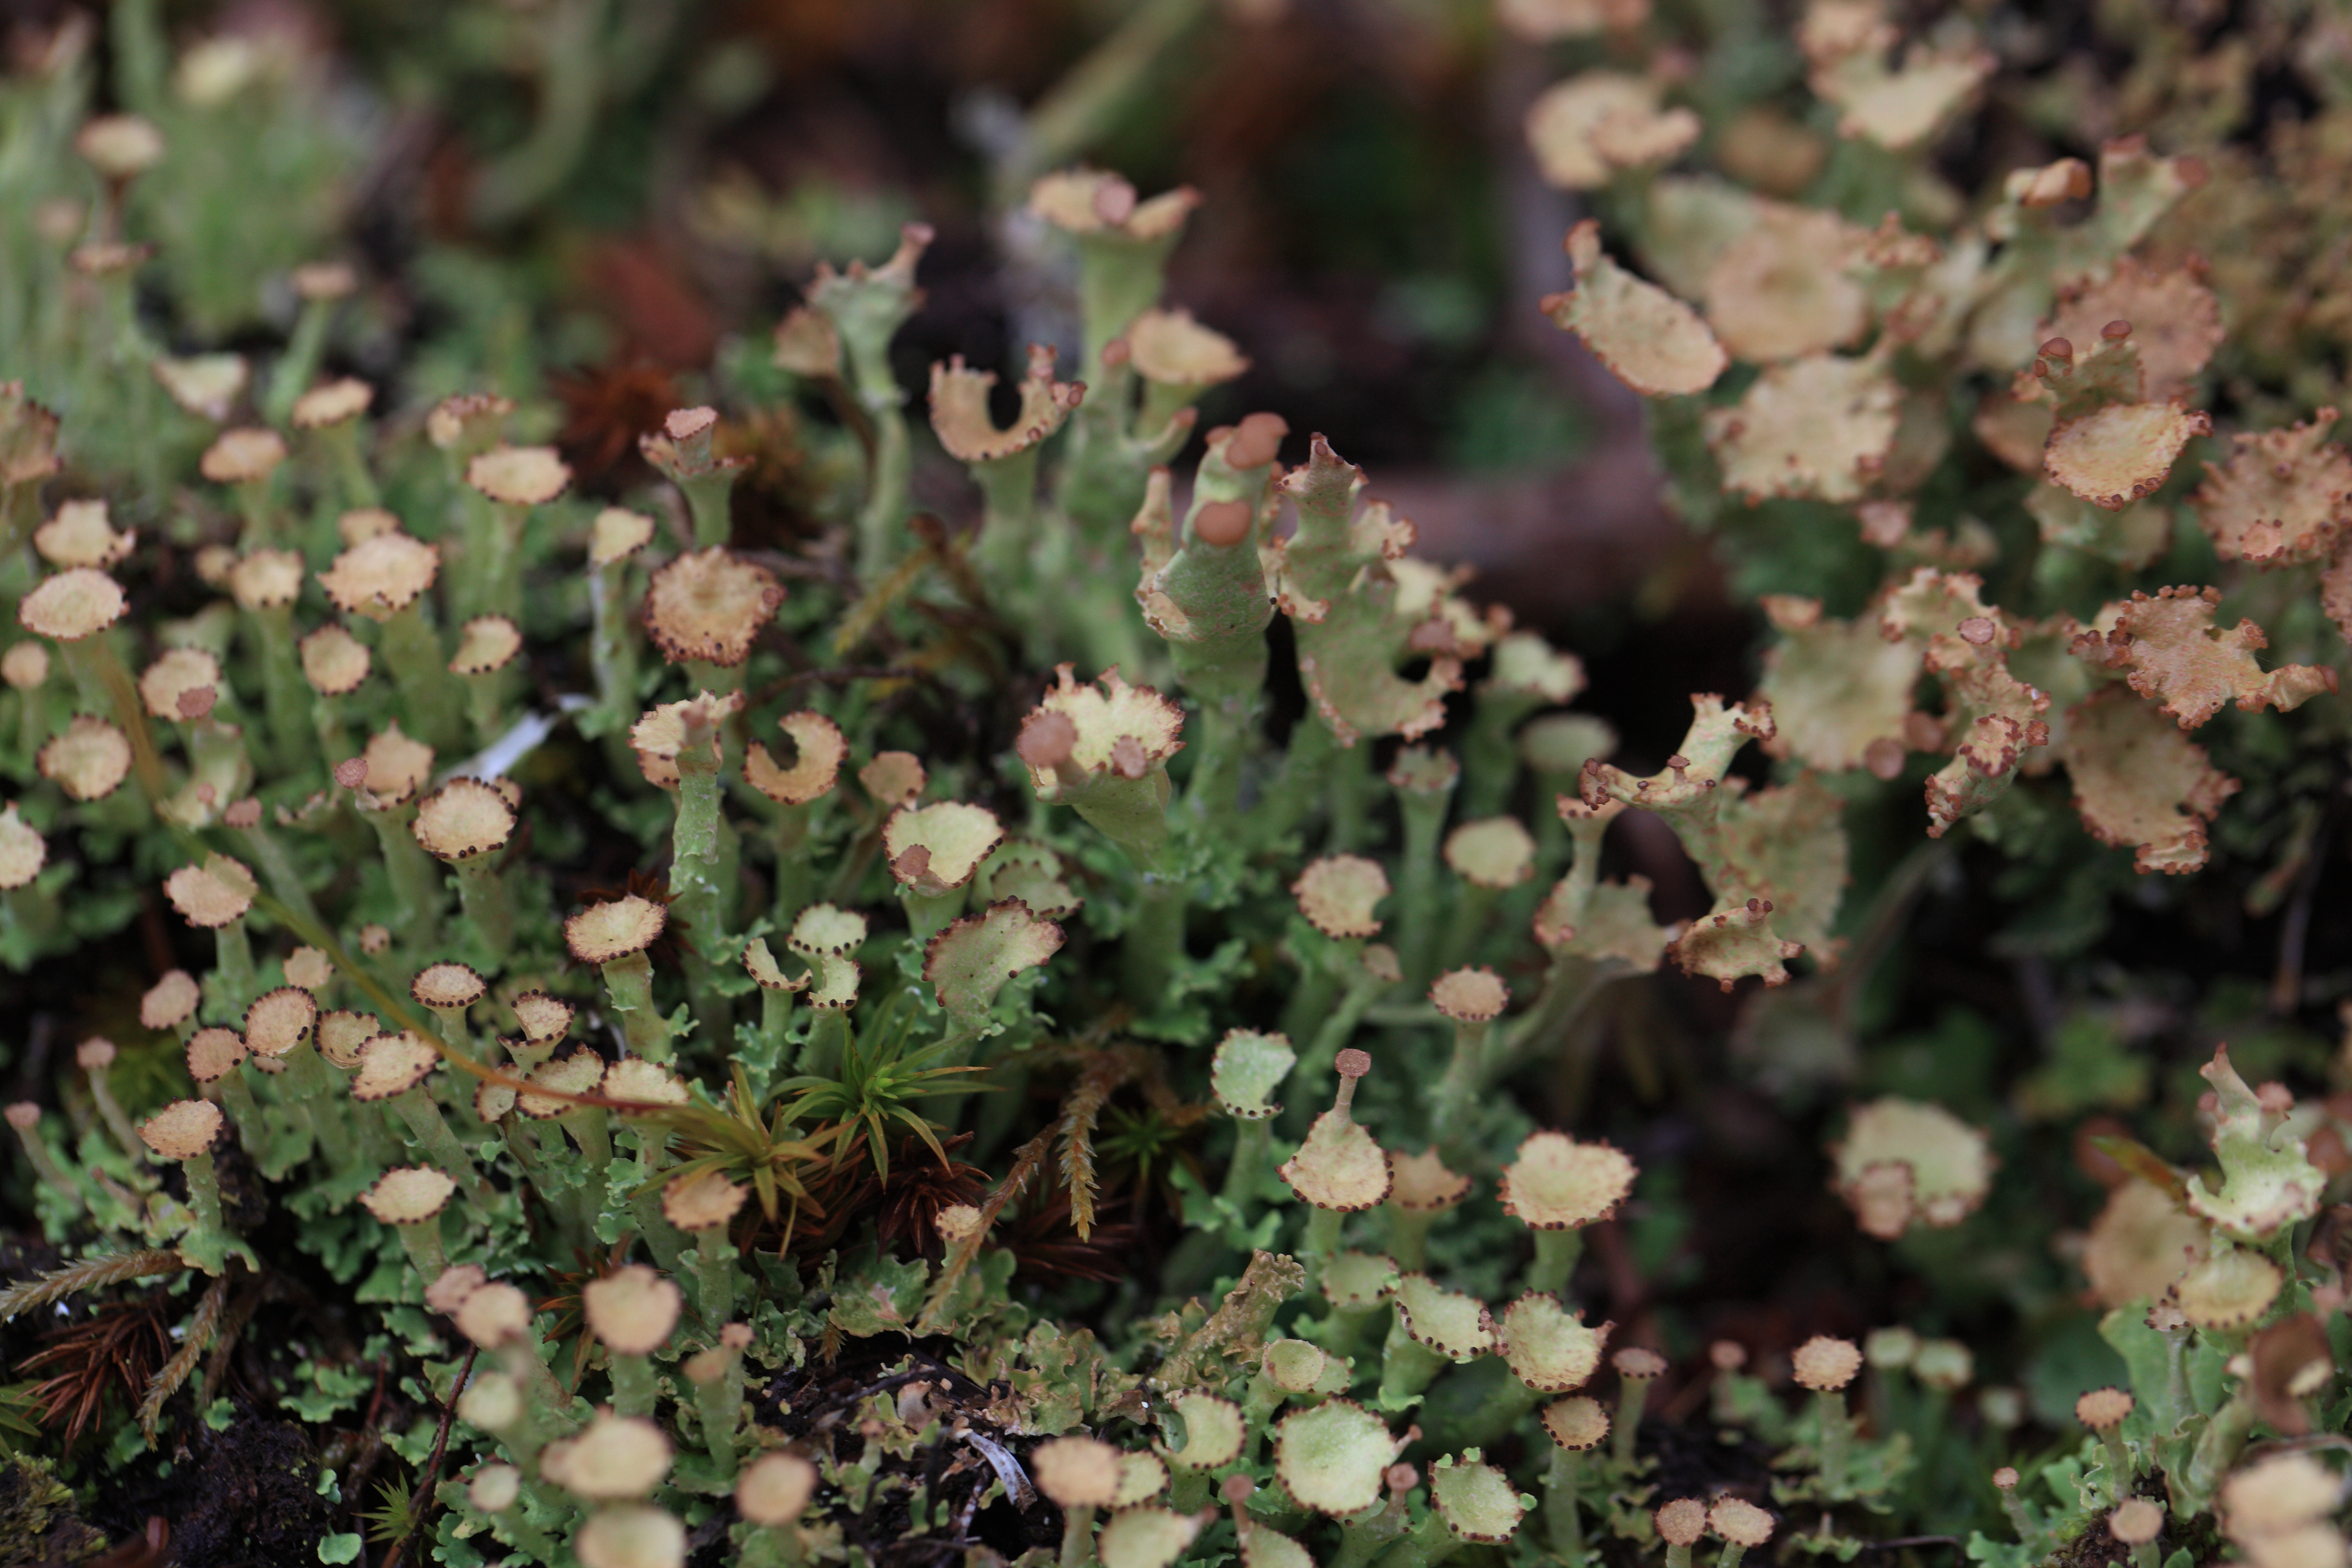
plant, leaf, flower, green, high, herb, produce, botany, flora, wildflower, shrub, 5d, hires, tone, markii, hi, res, resolution, gunma, katashina, macro photography, flowering plant, subshrub, annual plant, land plant